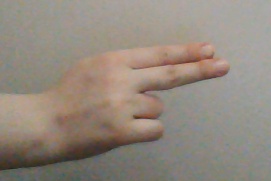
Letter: ain